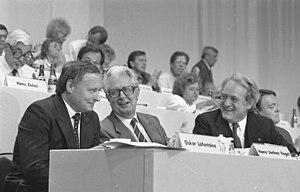
Oskar Lafontaine [ʔɔs.kaʁ la.fɔ̃.tɛn] est un homme politique allemand, né le 16 septembre 1943 à Sarrelouis, membre fondateur et ancien coprésident de Die Linke, auparavant adhérent du Parti social-démocrate d'Allemagne qu'il a présidé de 1995 à 1999.